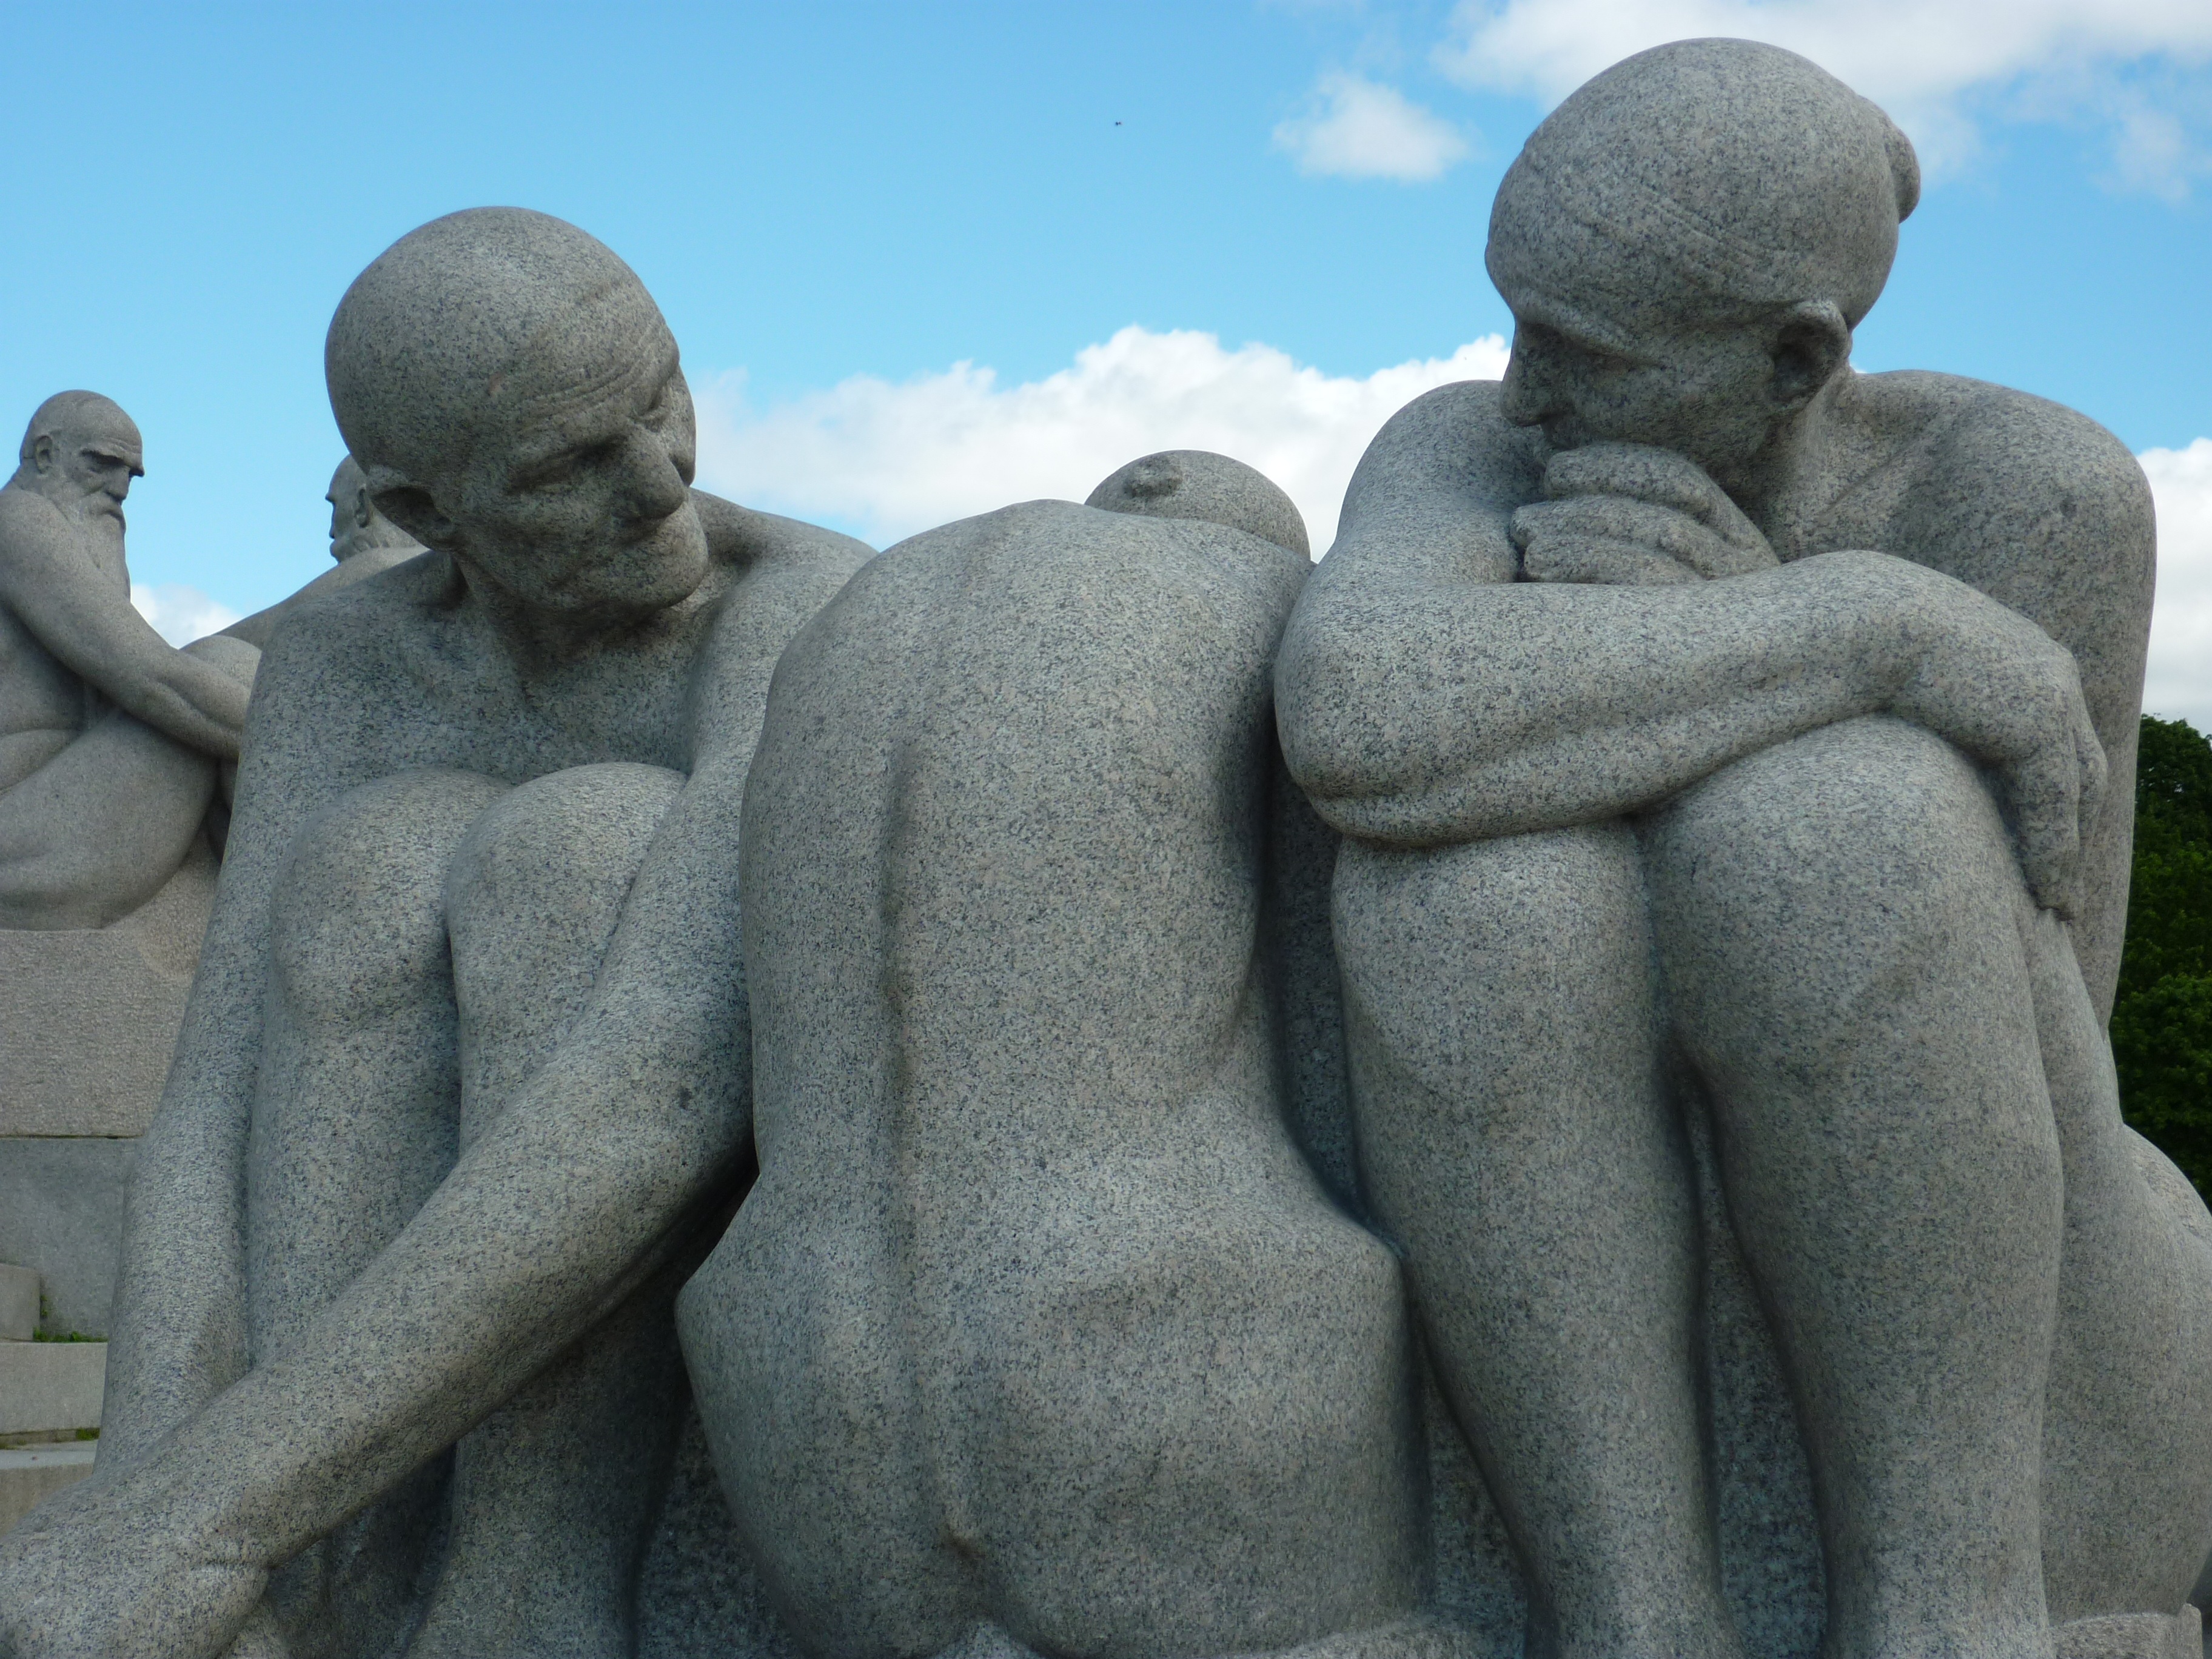
rock, old, stone, monument, statue, human, artwork, sculpture, art, temple, oslo, stone carving, ancient history, vigeland